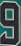
Number: 9